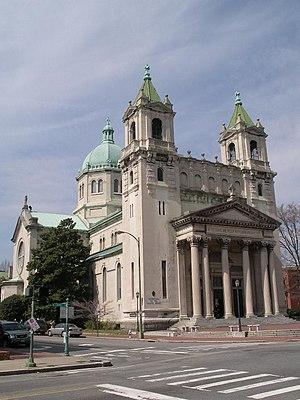
La Virginie, officiellement le Commonwealth de Virginie est un État des États-Unis. Il s'agit de l'un des quatre États des États-Unis à porter le titre de Commonwealth. Historiquement rattaché au Sud des États-Unis, sa capitale actuelle est Richmond. Il est limitrophe, au nord, du Maryland et du district de Columbia, au sud, de la Caroline du Nord et du Tennessee, à l'ouest, du Kentucky et de la Virginie-Occidentale, et est bordée à l'est par la baie de Chesapeake et l'océan Atlantique.